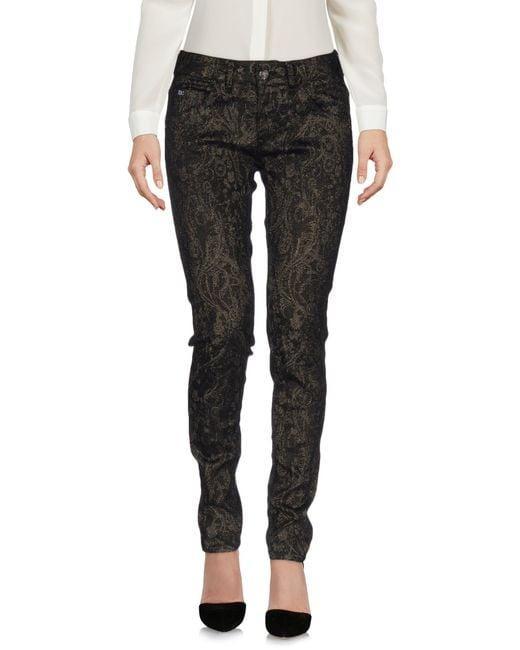
Schwarze Hose mit Muster für Damen